Dharavi

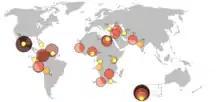

Dharavi is a residential area in Mumbai, Maharashtra, India. It has often been considered one of the world's largest slums. Dharavi has an area of just over and a population of about 1,000,000. With a population density of over , Dharavi is one of the most densely populated areas in the world.